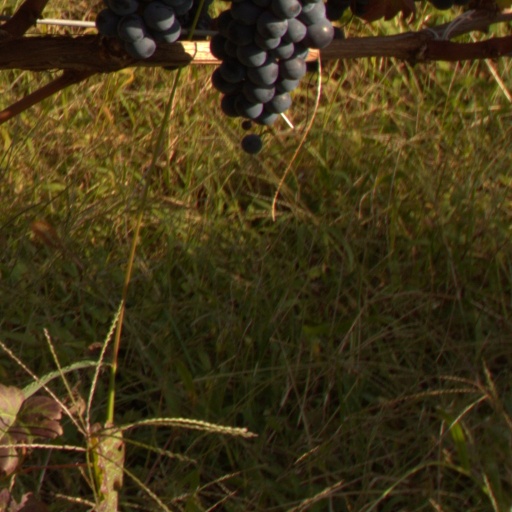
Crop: grape